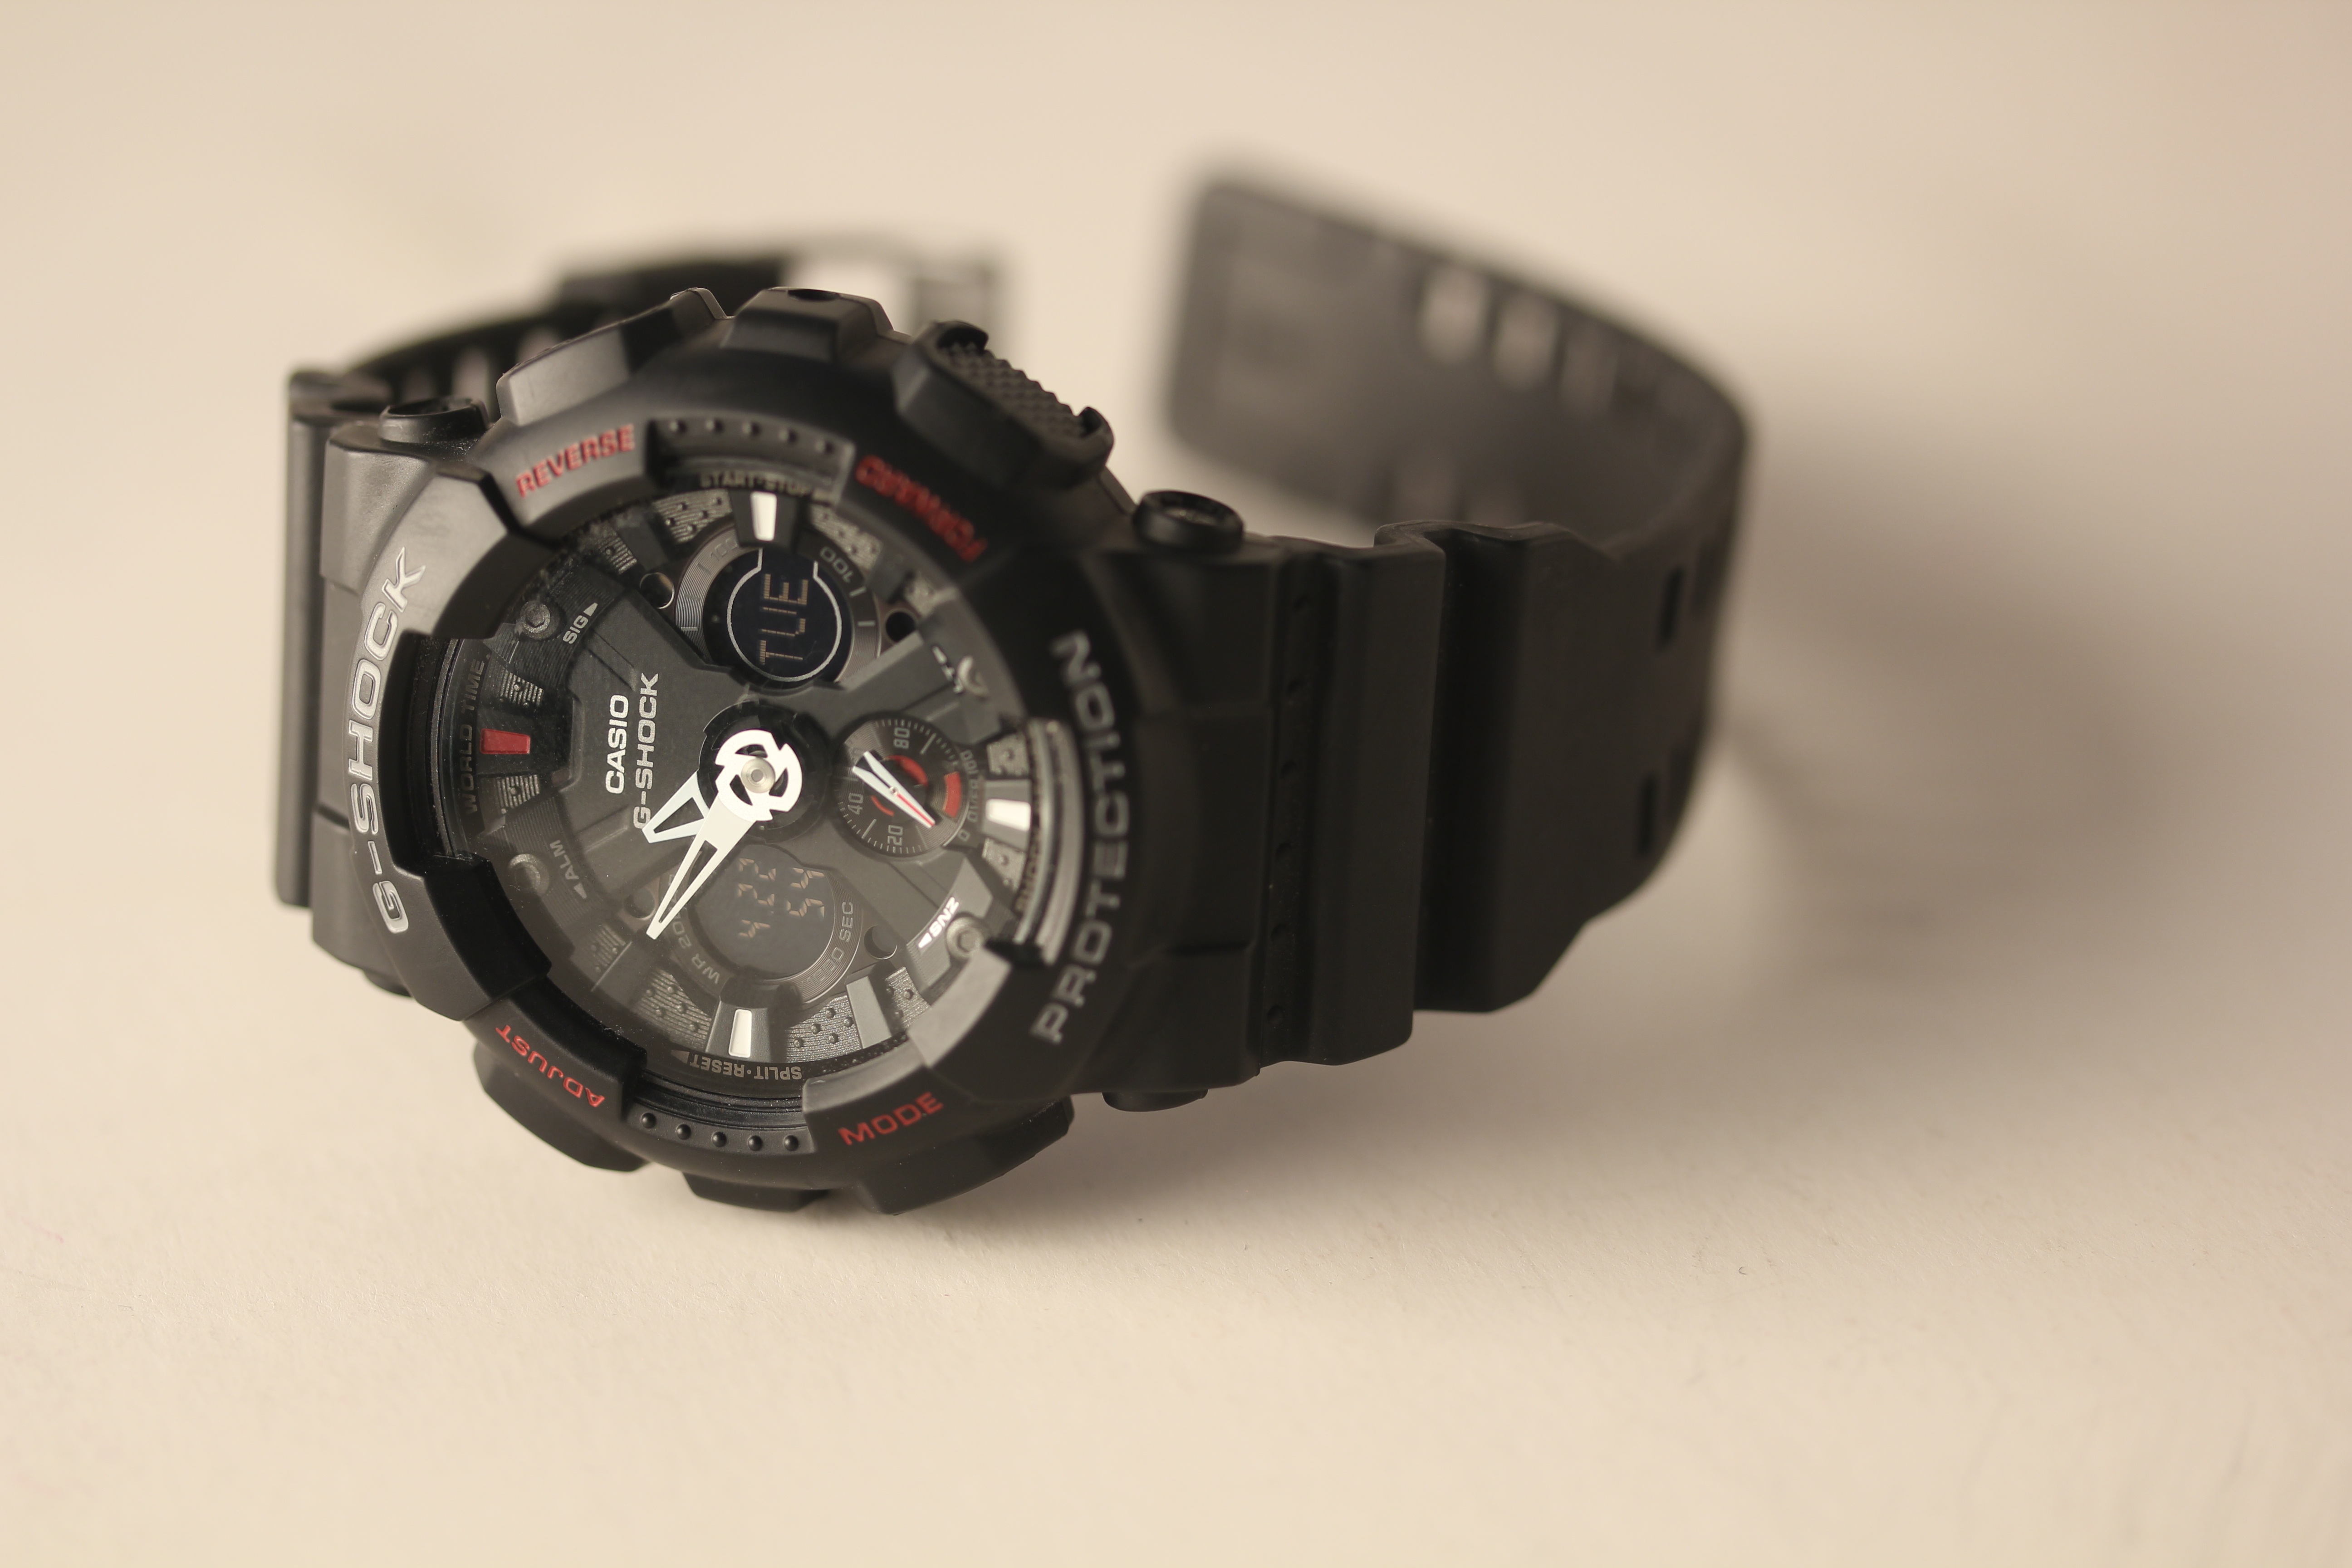
watch, hand, black, electronic, product, strap